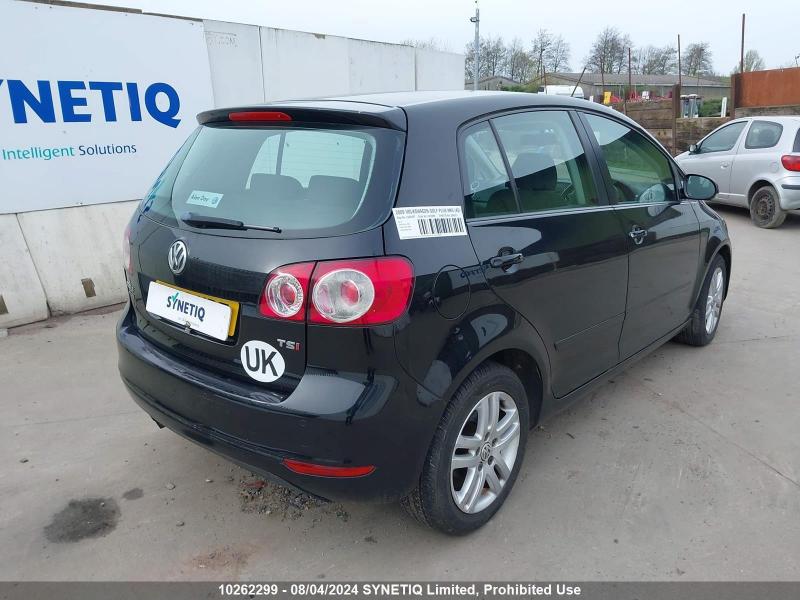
Aucun dommage détecté.
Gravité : aucun